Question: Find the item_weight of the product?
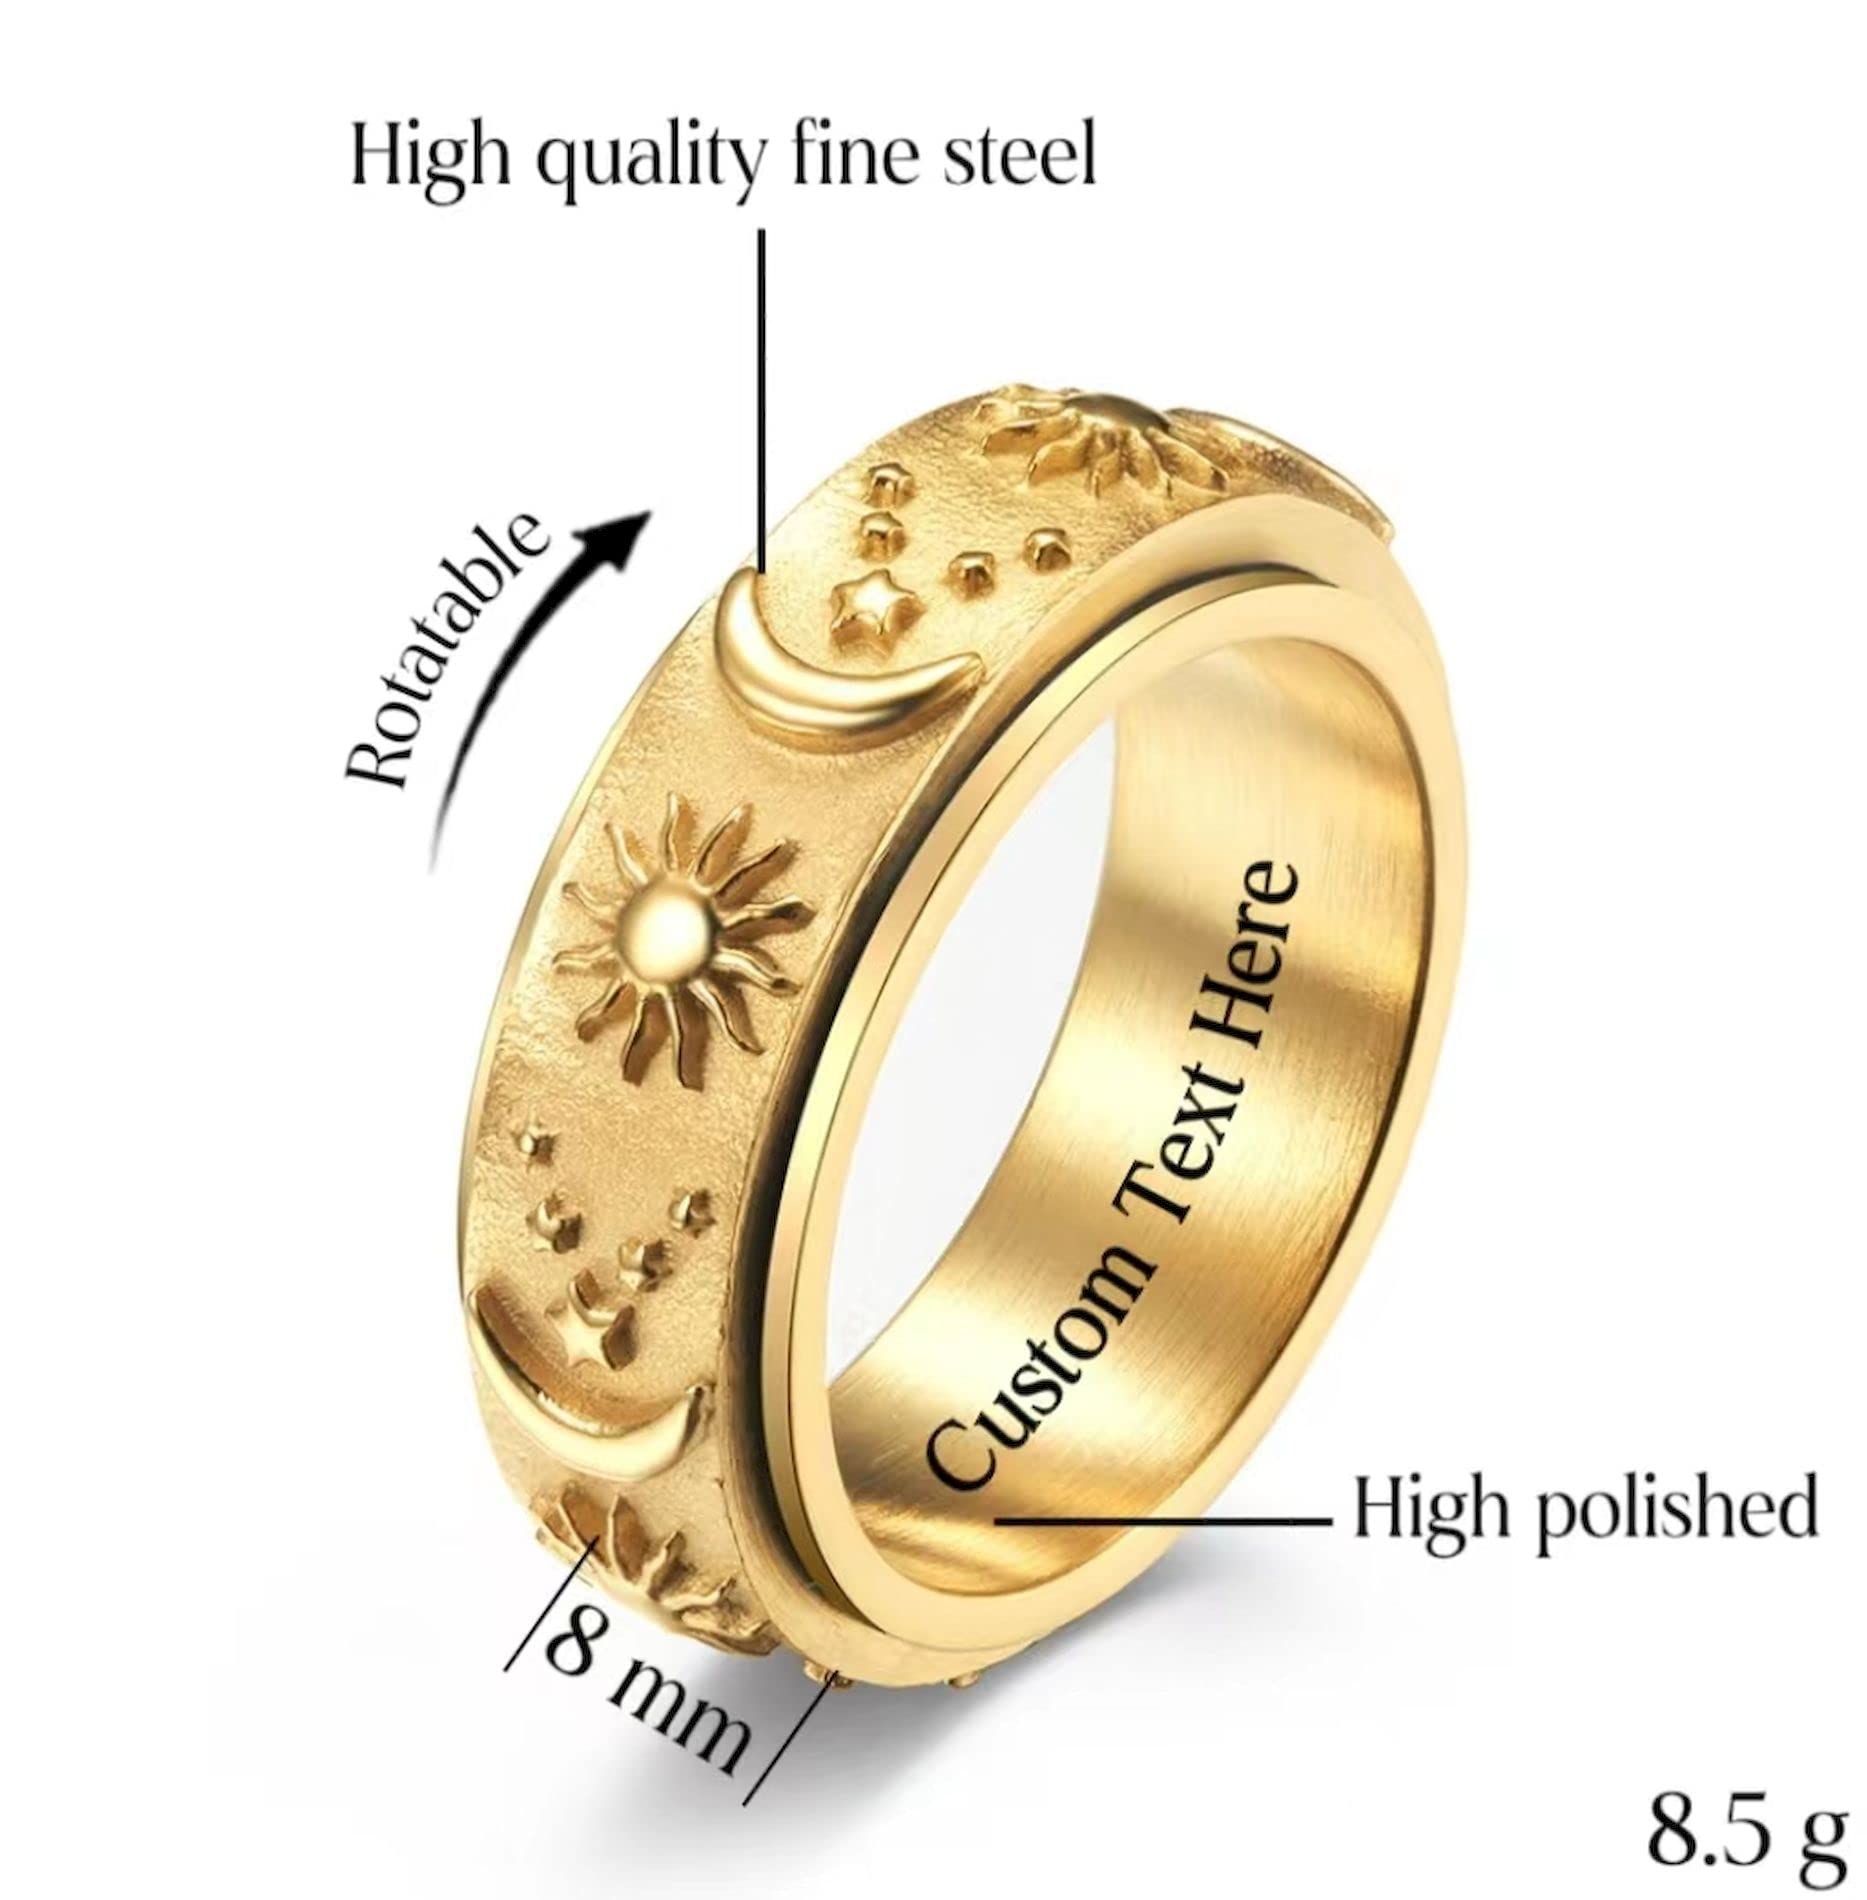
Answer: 8.5 gram